Robert Douglas (American football)

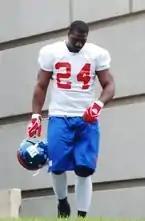
Douglas at 2007 New York Giants training camp

Robert Edward Douglas II (born July 25, 1982) is an American former professional football fullback who played for the New York Giants in the National Football League (NFL). He played college football at the University of Memphis.